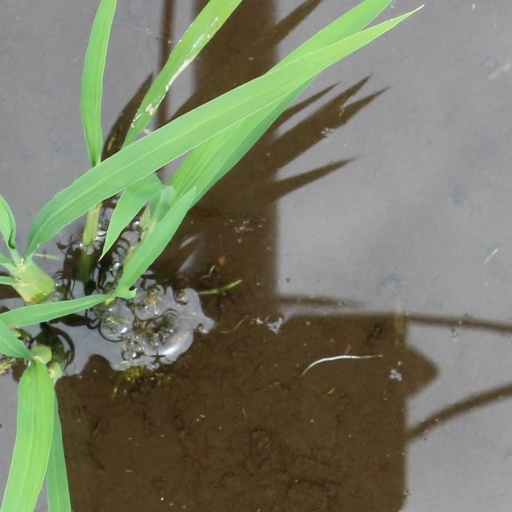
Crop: rice